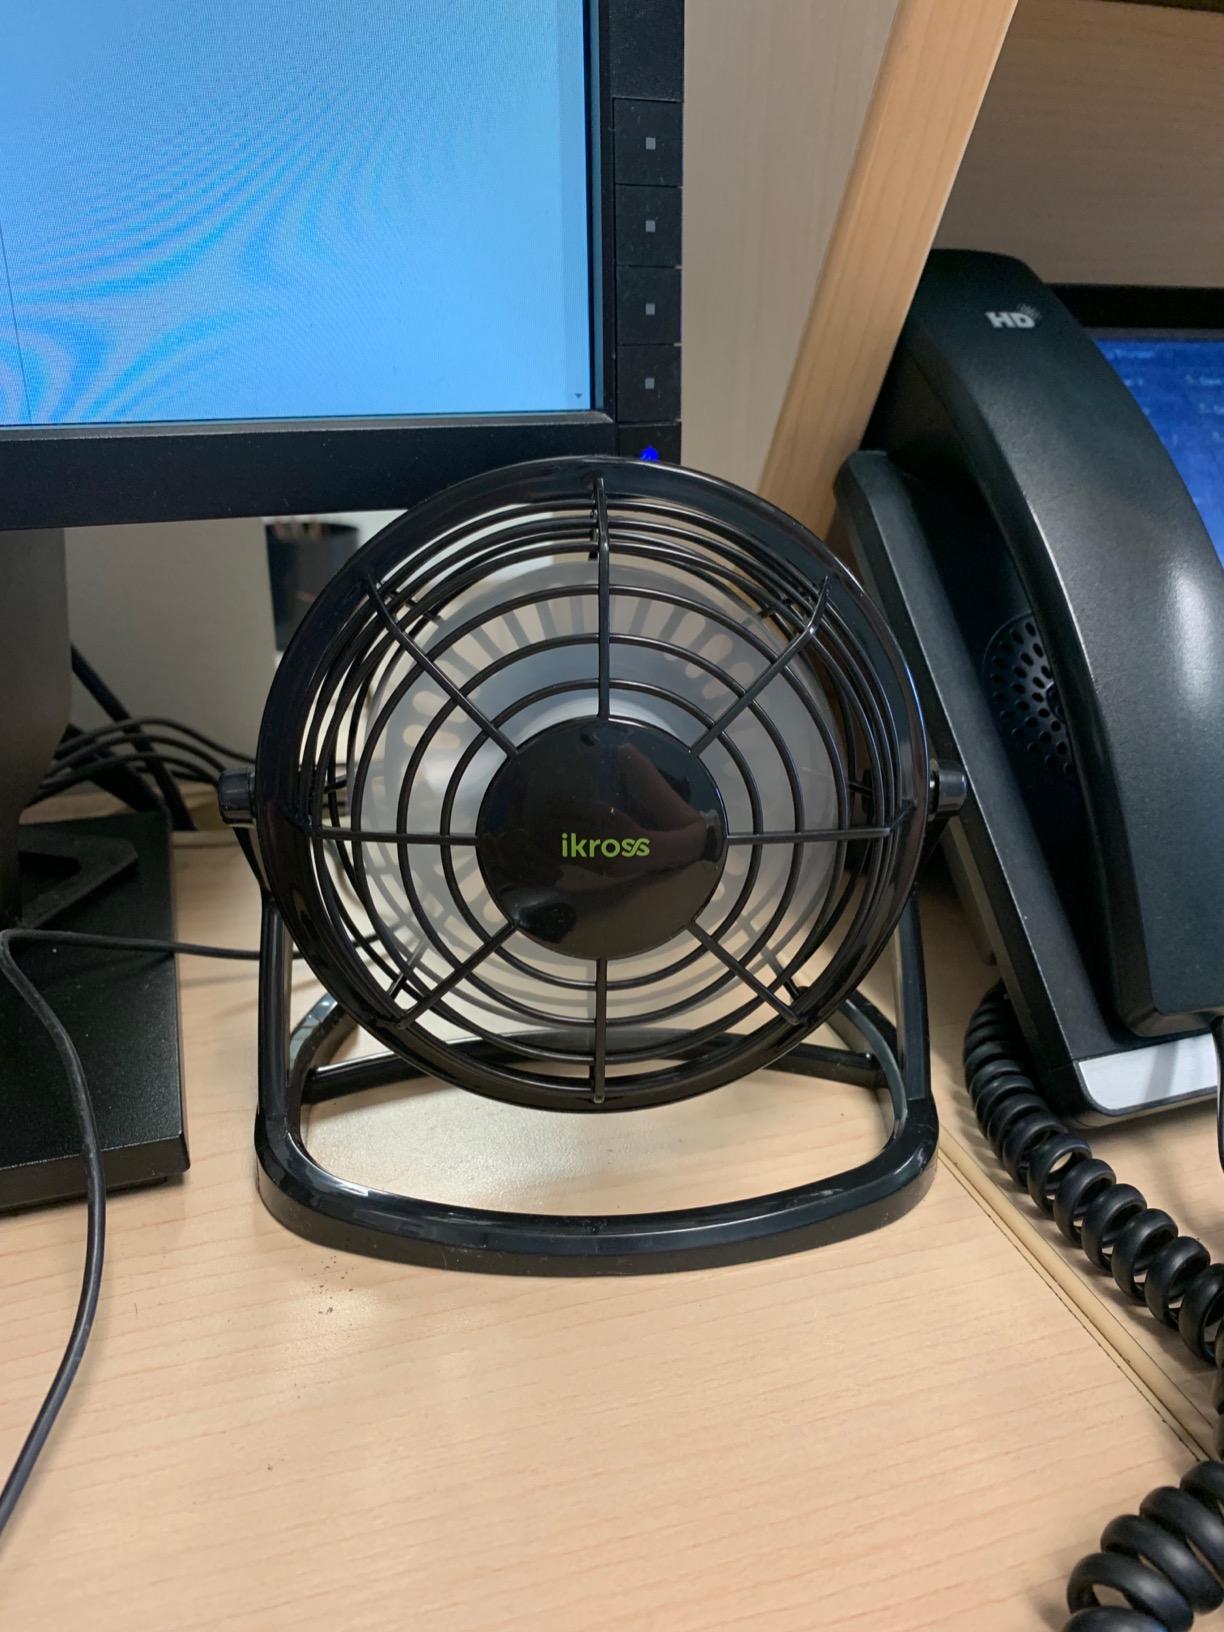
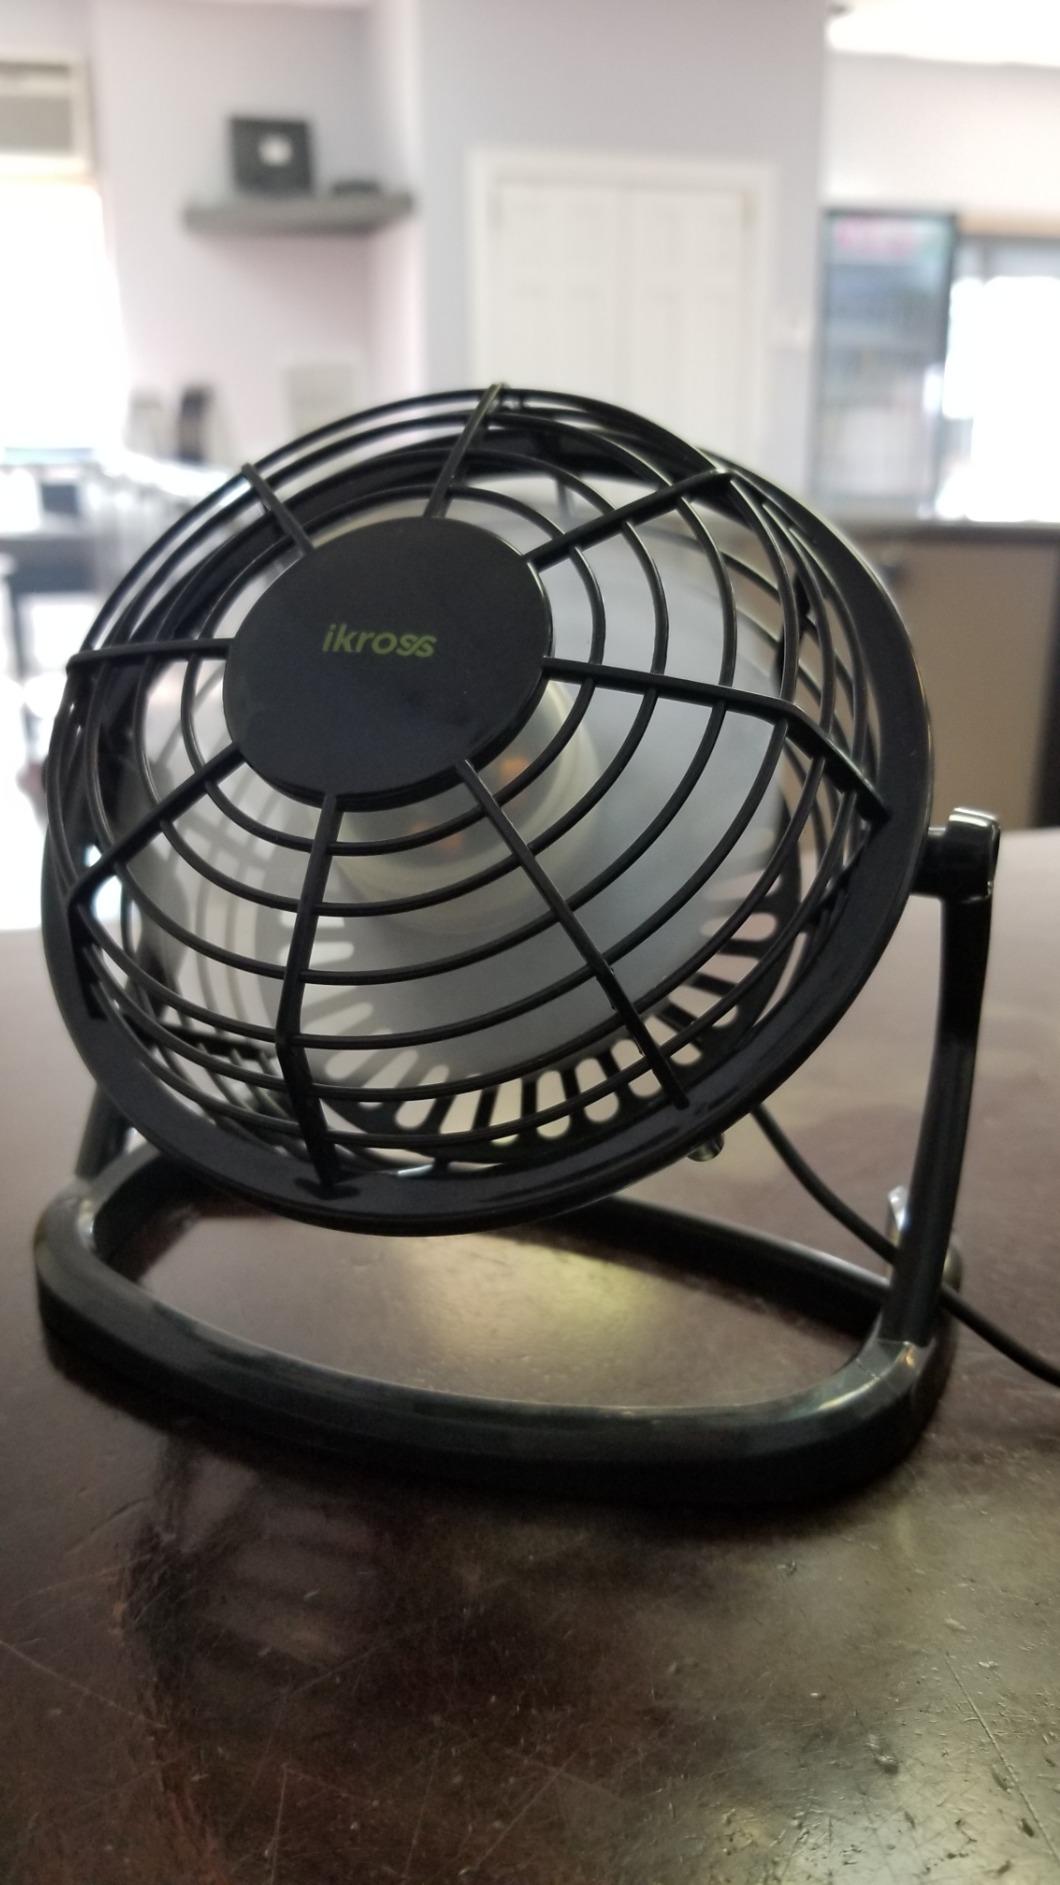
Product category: fan
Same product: yes